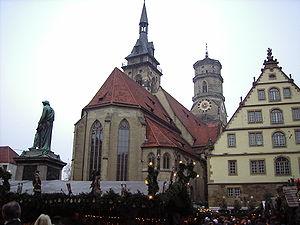
La collégiale, située au centre de la ville de Stuttgart, est à la fois la basilique de l’Église protestante du Wurtemberg et l'église paroissiale de la communauté de la collégiale au sein du cercle des églises de Stuttgart. La partie inférieure de la tour sud constitue le seul vestige témoignant de l'influence de la Maison de Hohenstaufen à Stuttgart. Avec ses deux tours inégales, elle est l'un des emblèmes de la ville.